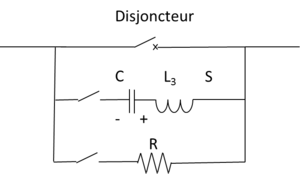
Schéma d'un disjoncteur HVDC à circuit oscillant, en usage dans de nombreuses stations HVDC de par le monde
Un disjoncteur à courant continu est destiné à établir, supporter et interrompre des courants continus sous sa tension assignée, que ce soit en condition normale ou anormale par exemple un court-circuit, selon la définition donnée par la Commission électrotechnique internationale. L'interruption d'un courant continu est à la fois différente et plus difficile que celle d'un courant alternatif. Les disjoncteurs à courant continu sont donc très différents de leurs équivalents pour courant alternatif. Des modèles en moyenne tension et haute tension existent actuellement dans le domaine ferroviaire et dans les stations HVDC, cependant jusqu'à présent aucune solution acceptable n'a été trouvée pour réaliser un disjoncteur à courant continu très haute tension : soit le système est trop lent, soit dégage trop de pertes. En 2012, ABB a présenté un concept semblant surmonter les problèmes rencontrés jusqu'à présent. Alstom a démontré une capacité de coupure encore plus rapide en 2013.